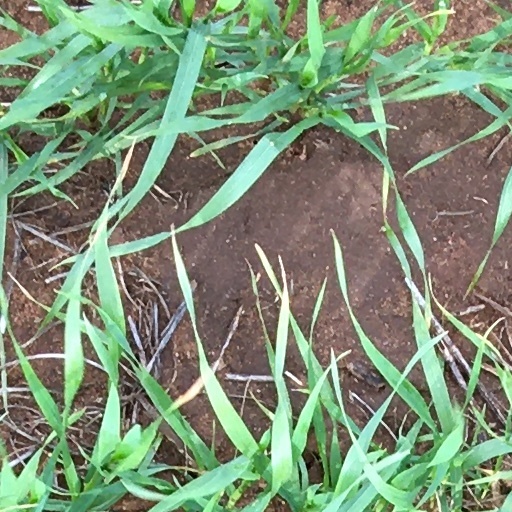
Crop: wheat